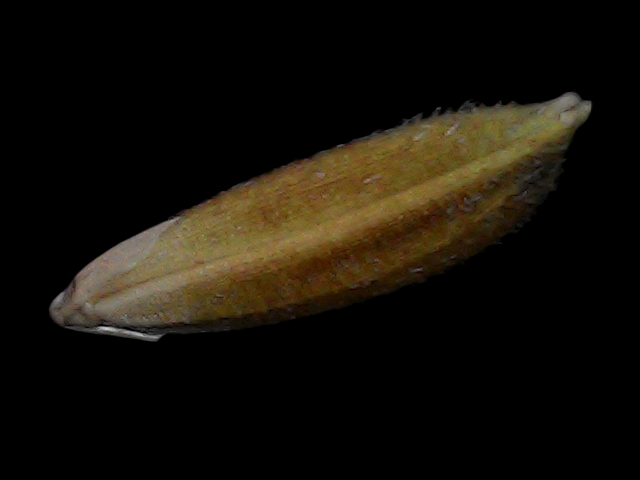
Rice variety: Bd56